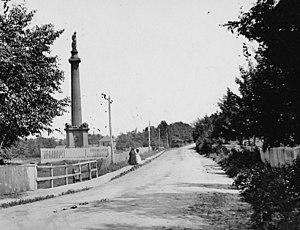
Le chemin Sainte-Foy est une artère importante de la ville de Québec.